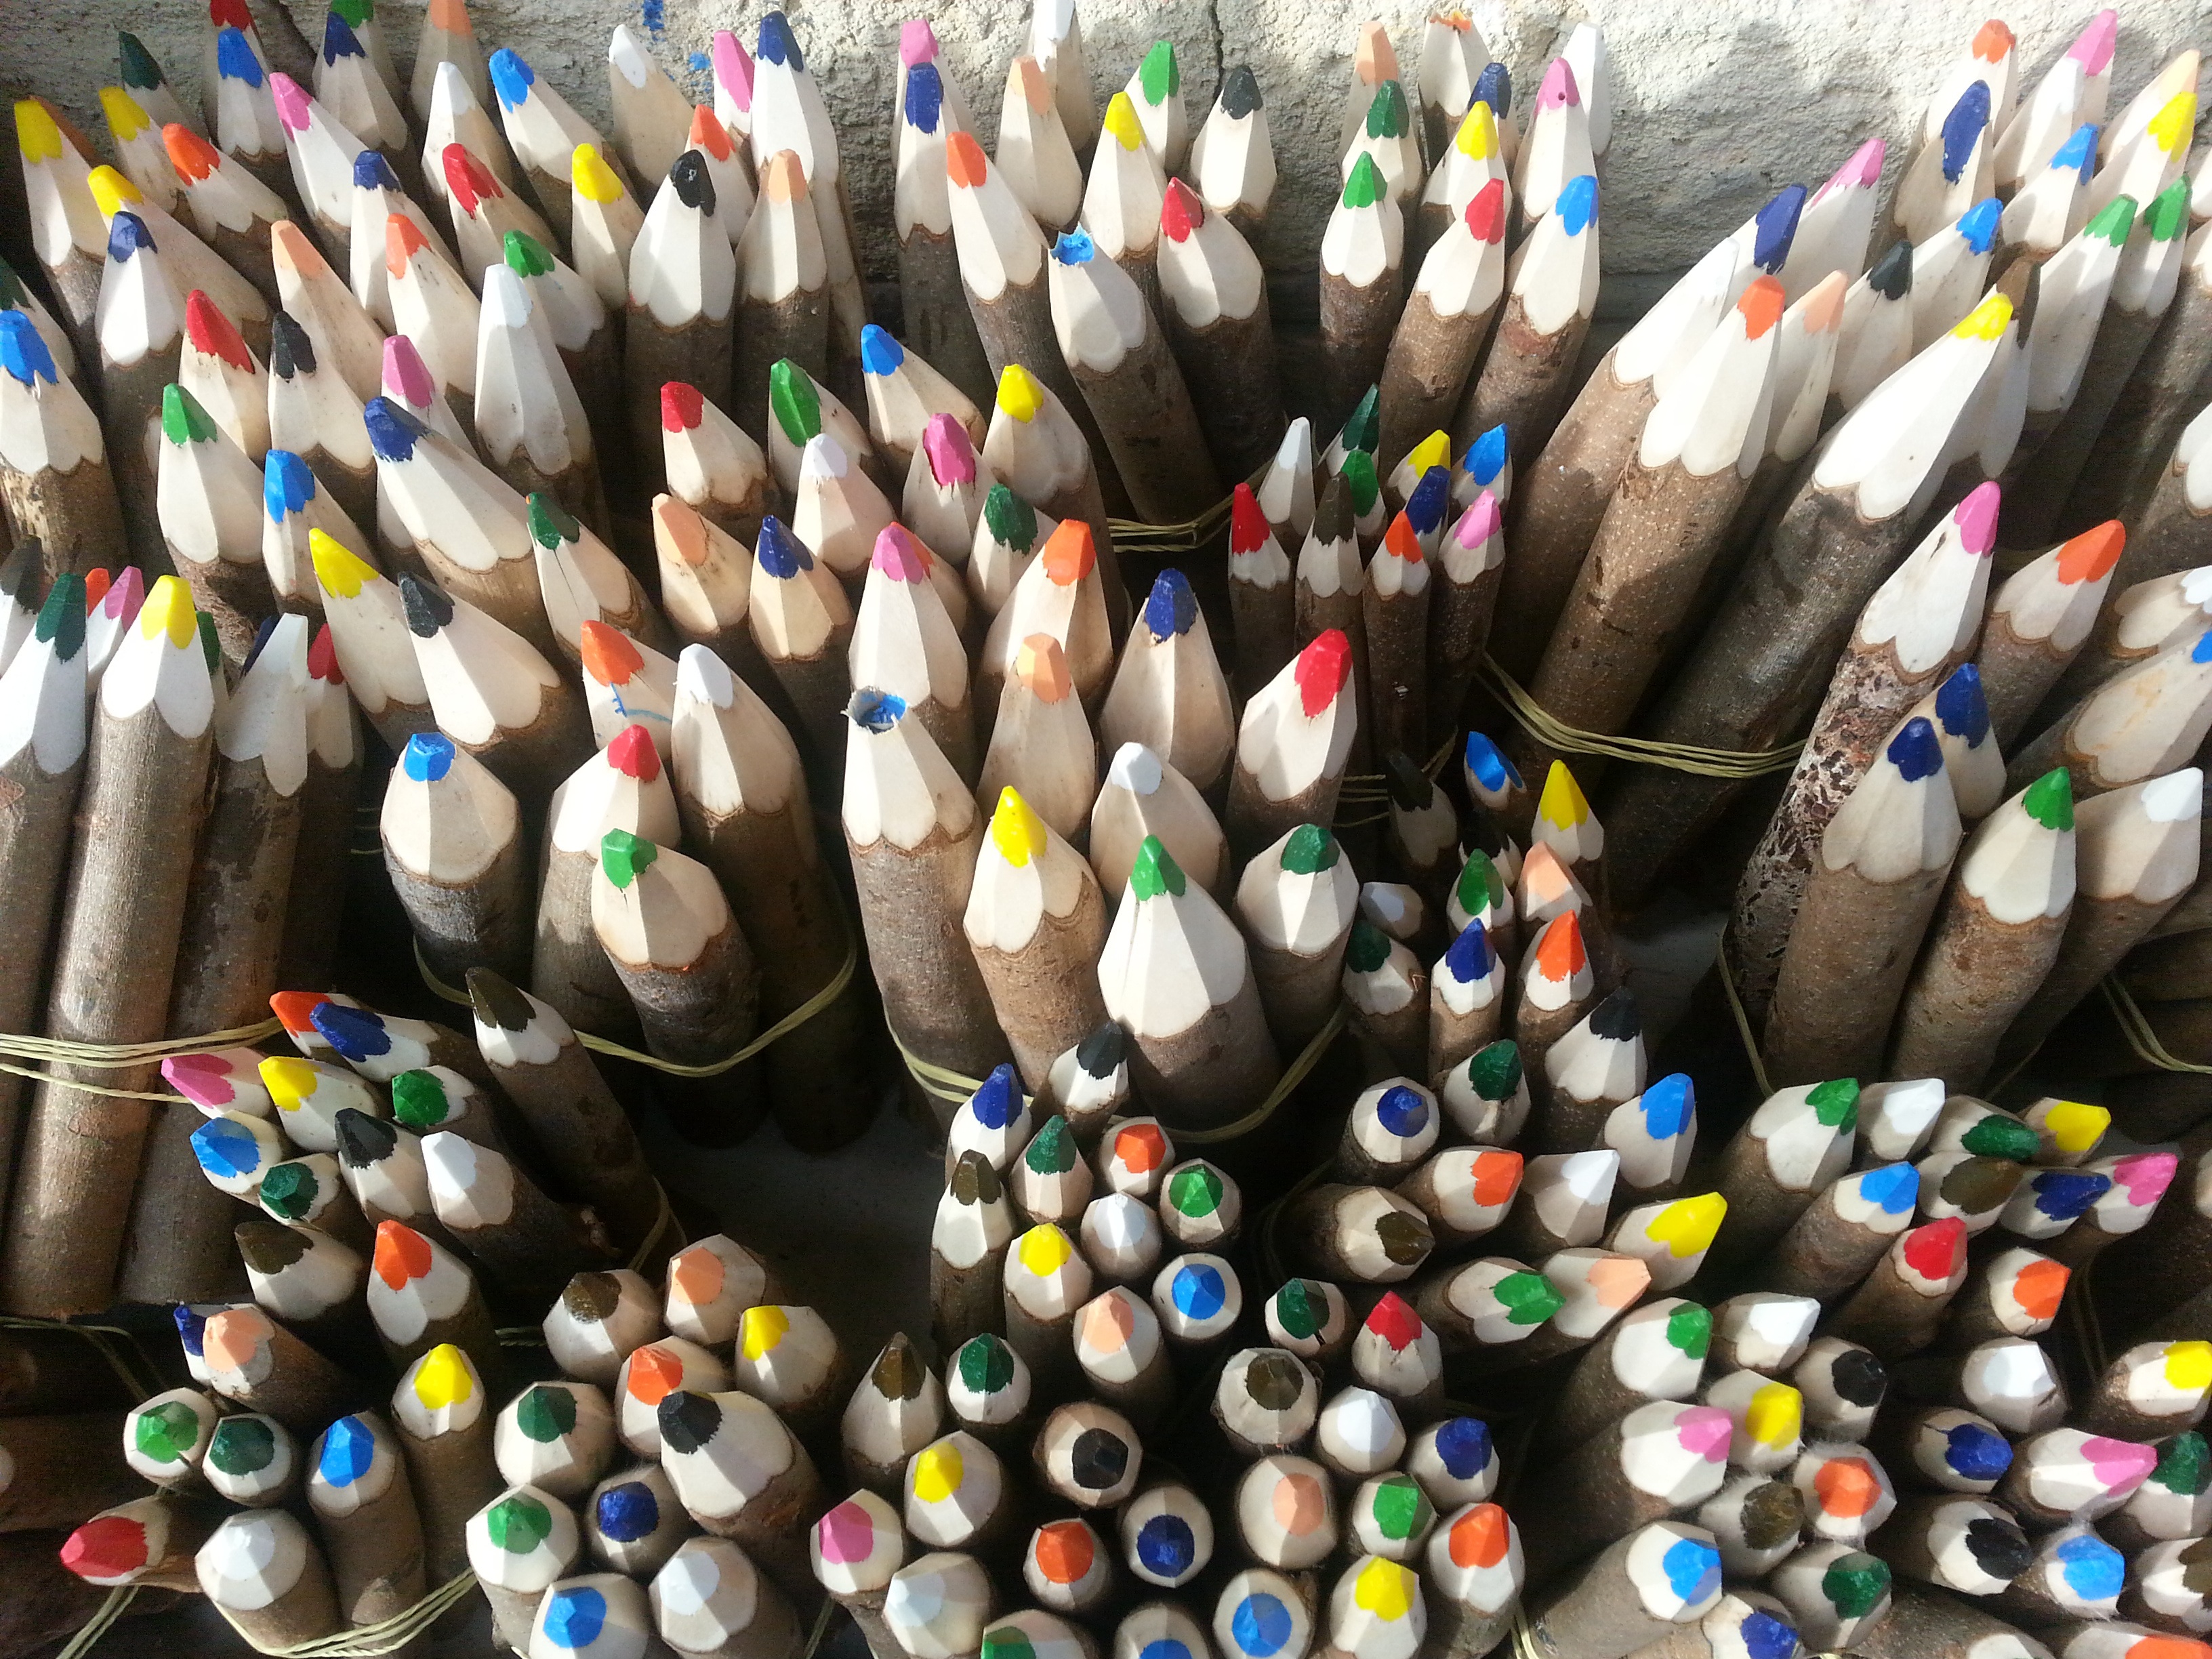
hand, nature, pencil, cute, food, green, color, natural, fresh, artist, paint, colorful, paper, homemade, painting, eco, art, drawing, design, happy, wooden, draw, colored pencils